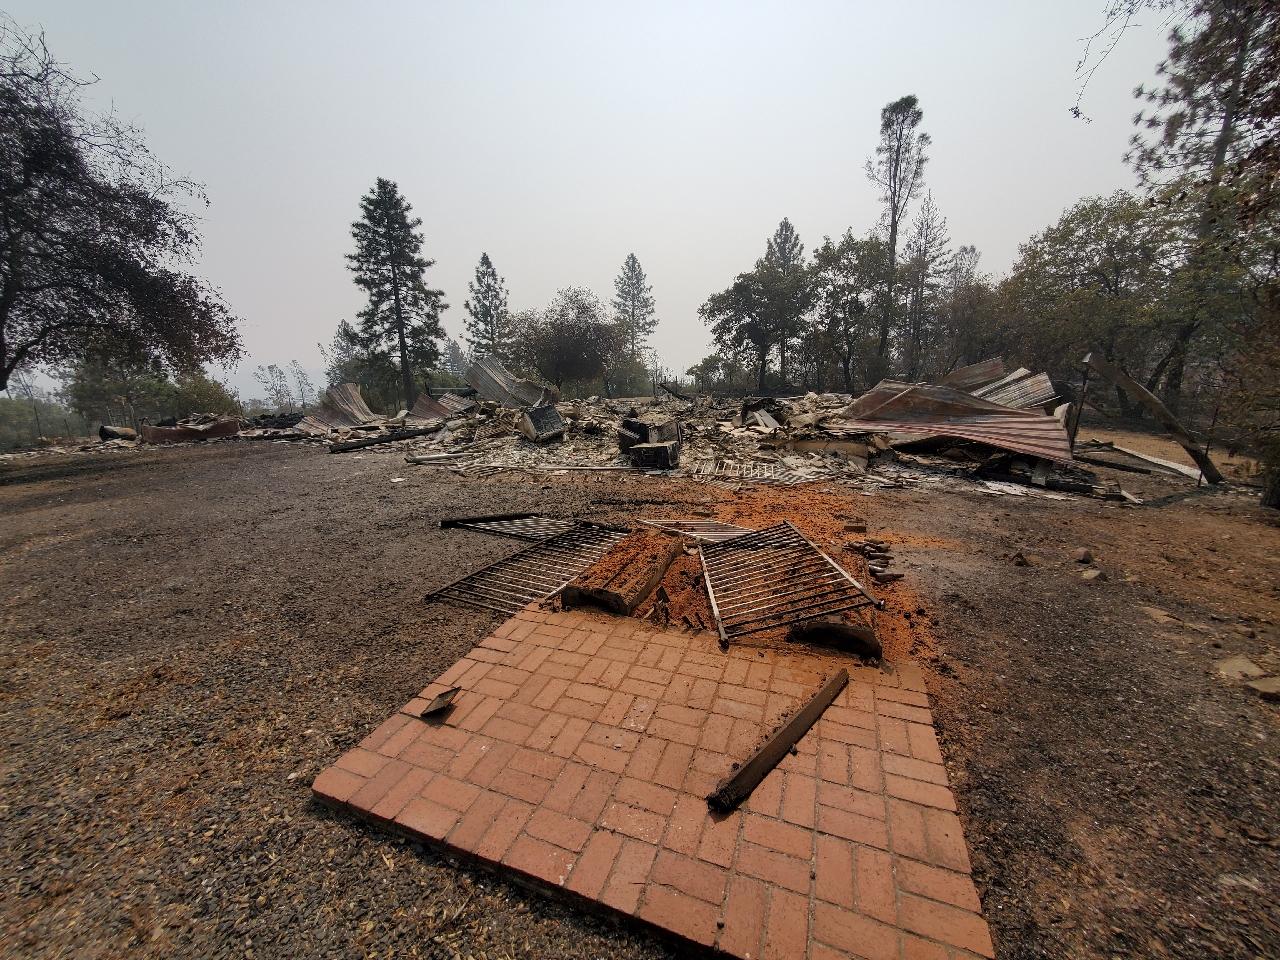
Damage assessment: destroyed